Zutto Mae Kara Suki Deshita

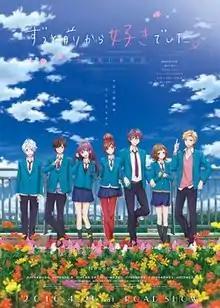
Poster

, also known by its English title I've Always Liked You, is a 2016 anime romance film directed by Tetsuya Yanagisawa, written by Yoshimi Narita and produced by Qualia Animation. The film is based on the "Kokuhaku Jikkō Iinkai ~Ren'ai Series~" Vocaloid song project by HoneyWorks. It revolves around a group of high school friends, who struggle to confess their love.